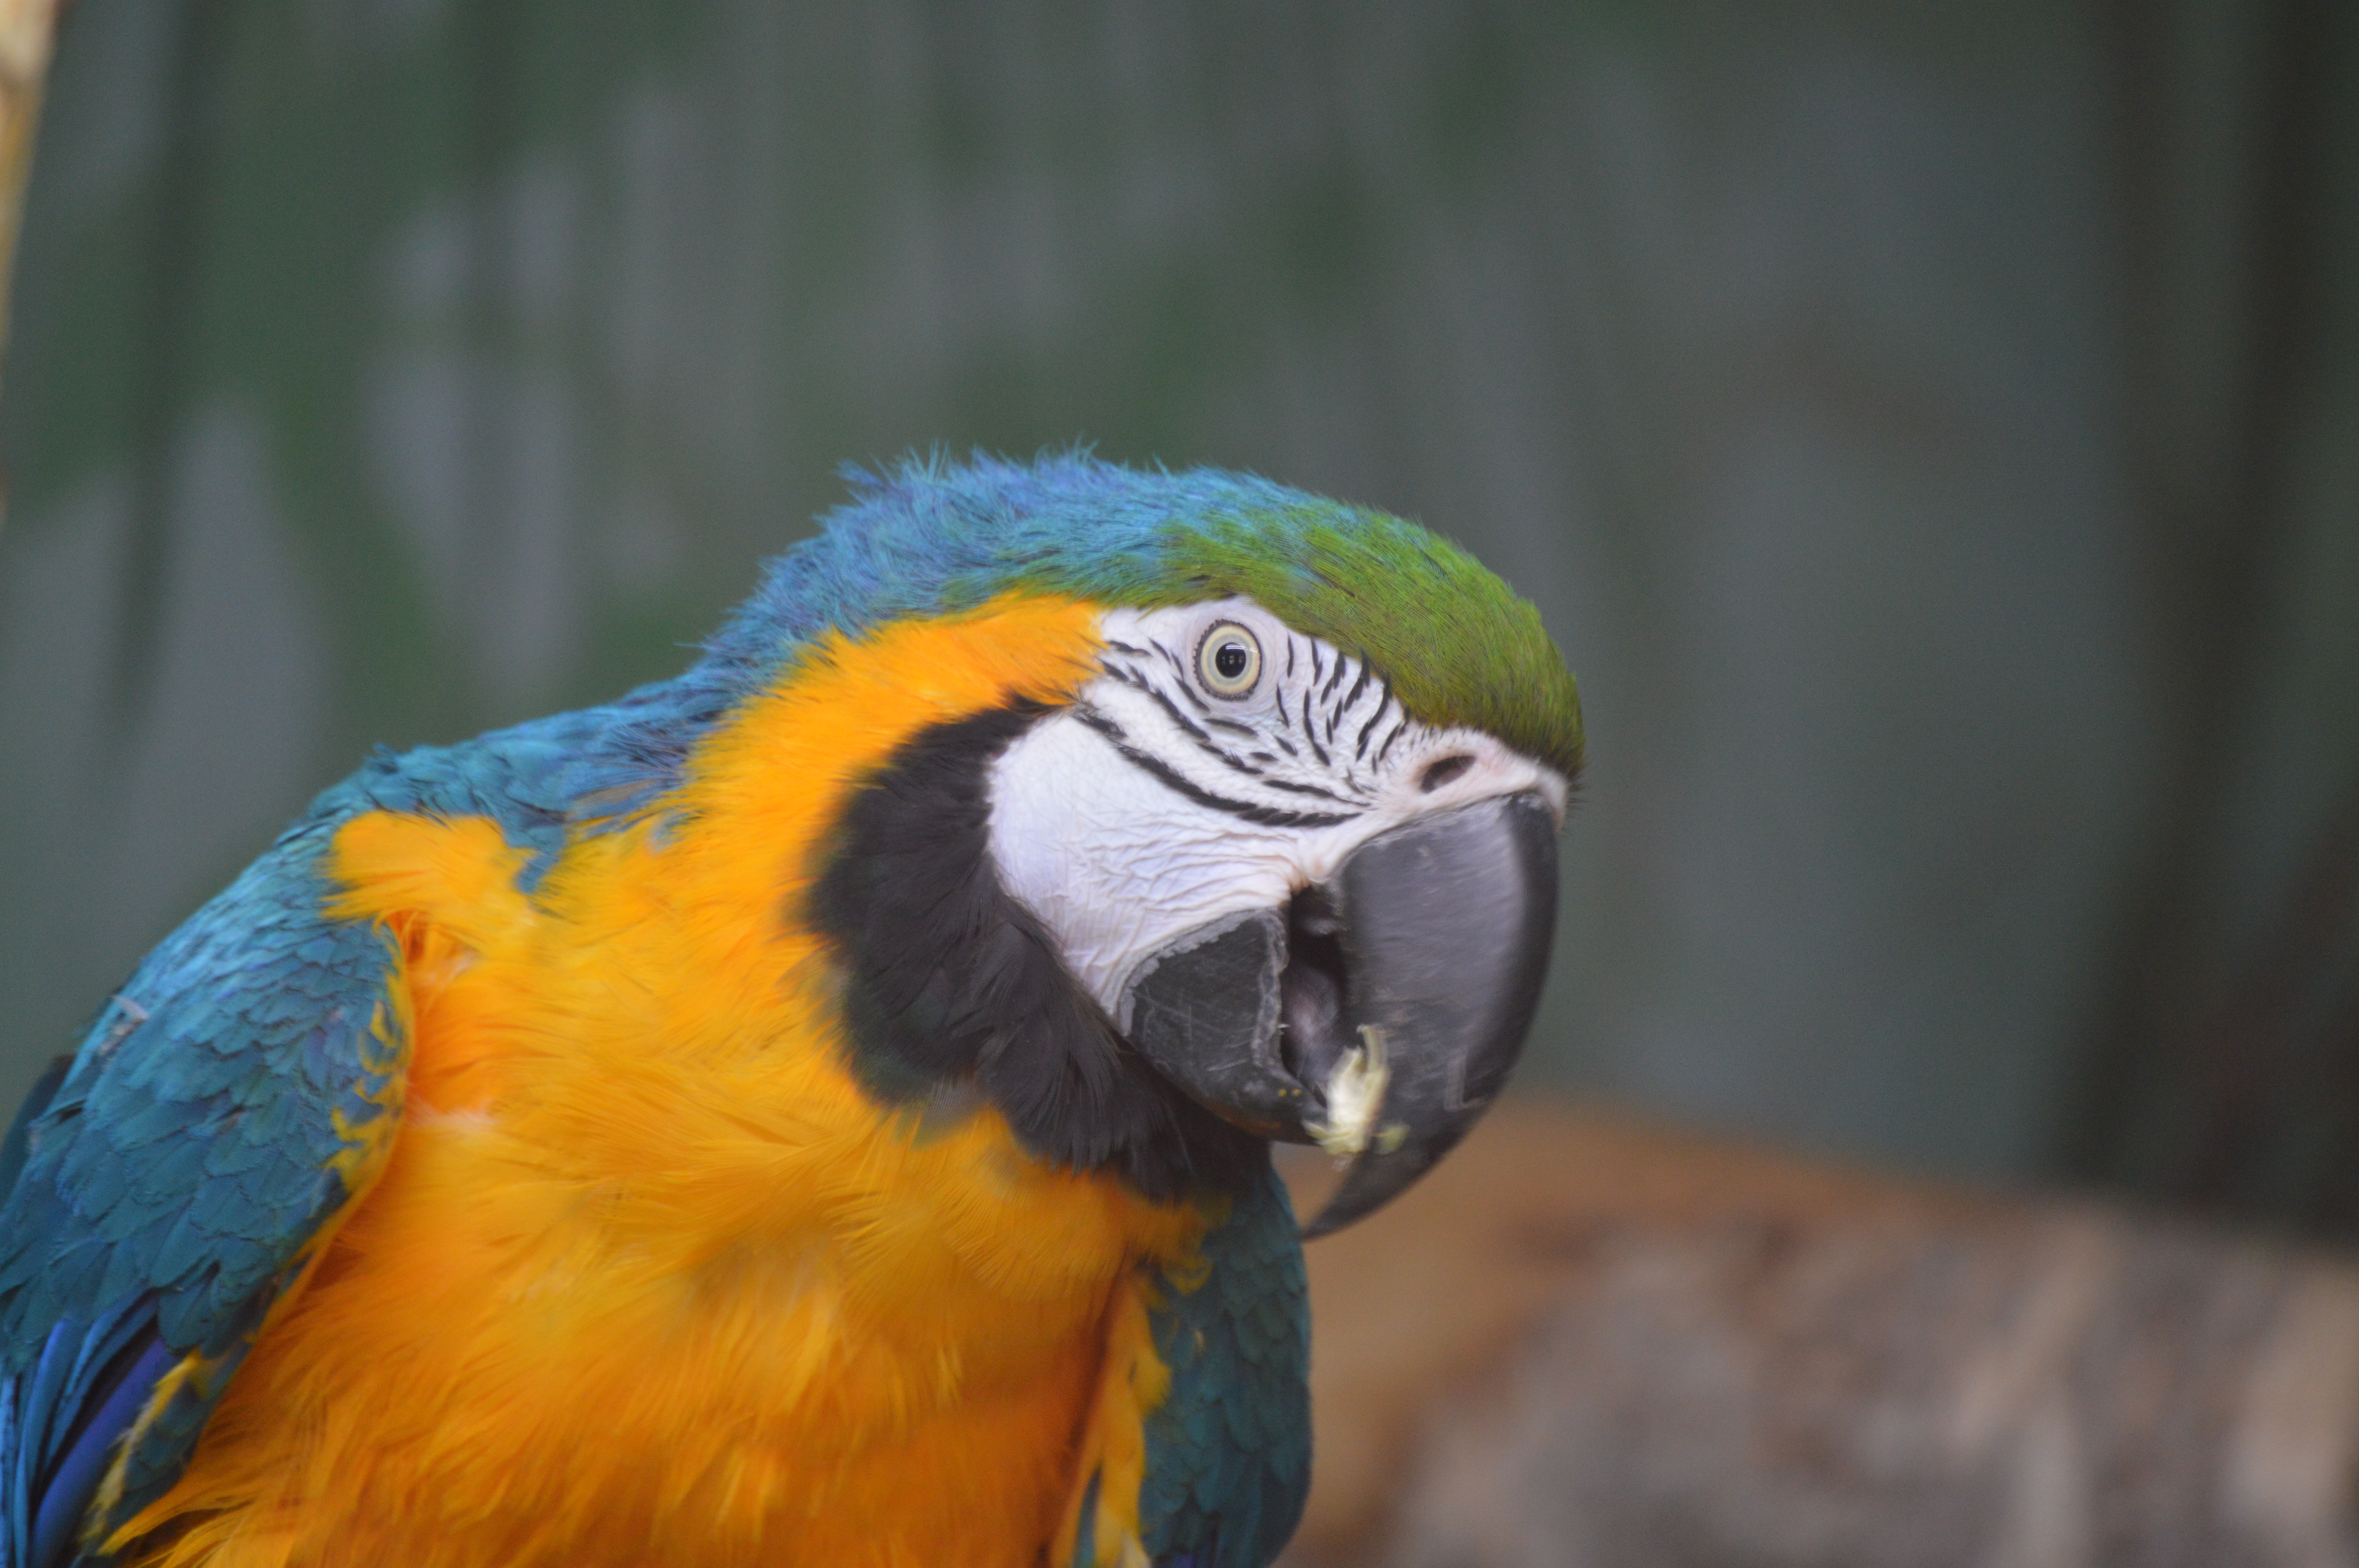
blue, yellow, macaw, parrot, zoo, bird, beak, fauna, parakeet, common pet parakeet, feather, organism, perico